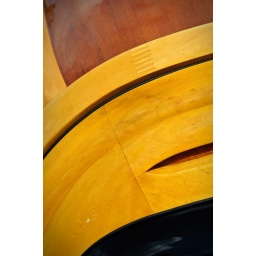
Wooden trunk lid of a 1946 Ford Sportsman at the 2009 Goodguys Colorado Nationals car show in Loveland, Colorado.